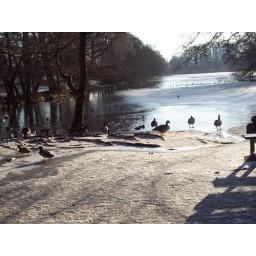
Ducks and geese leave the water to look for food from the people walking around the lake.